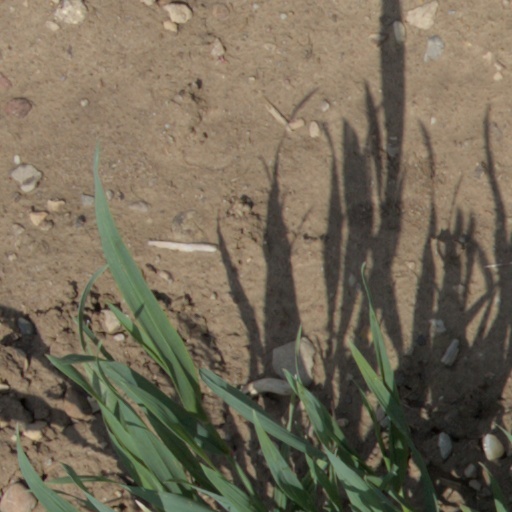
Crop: wheat